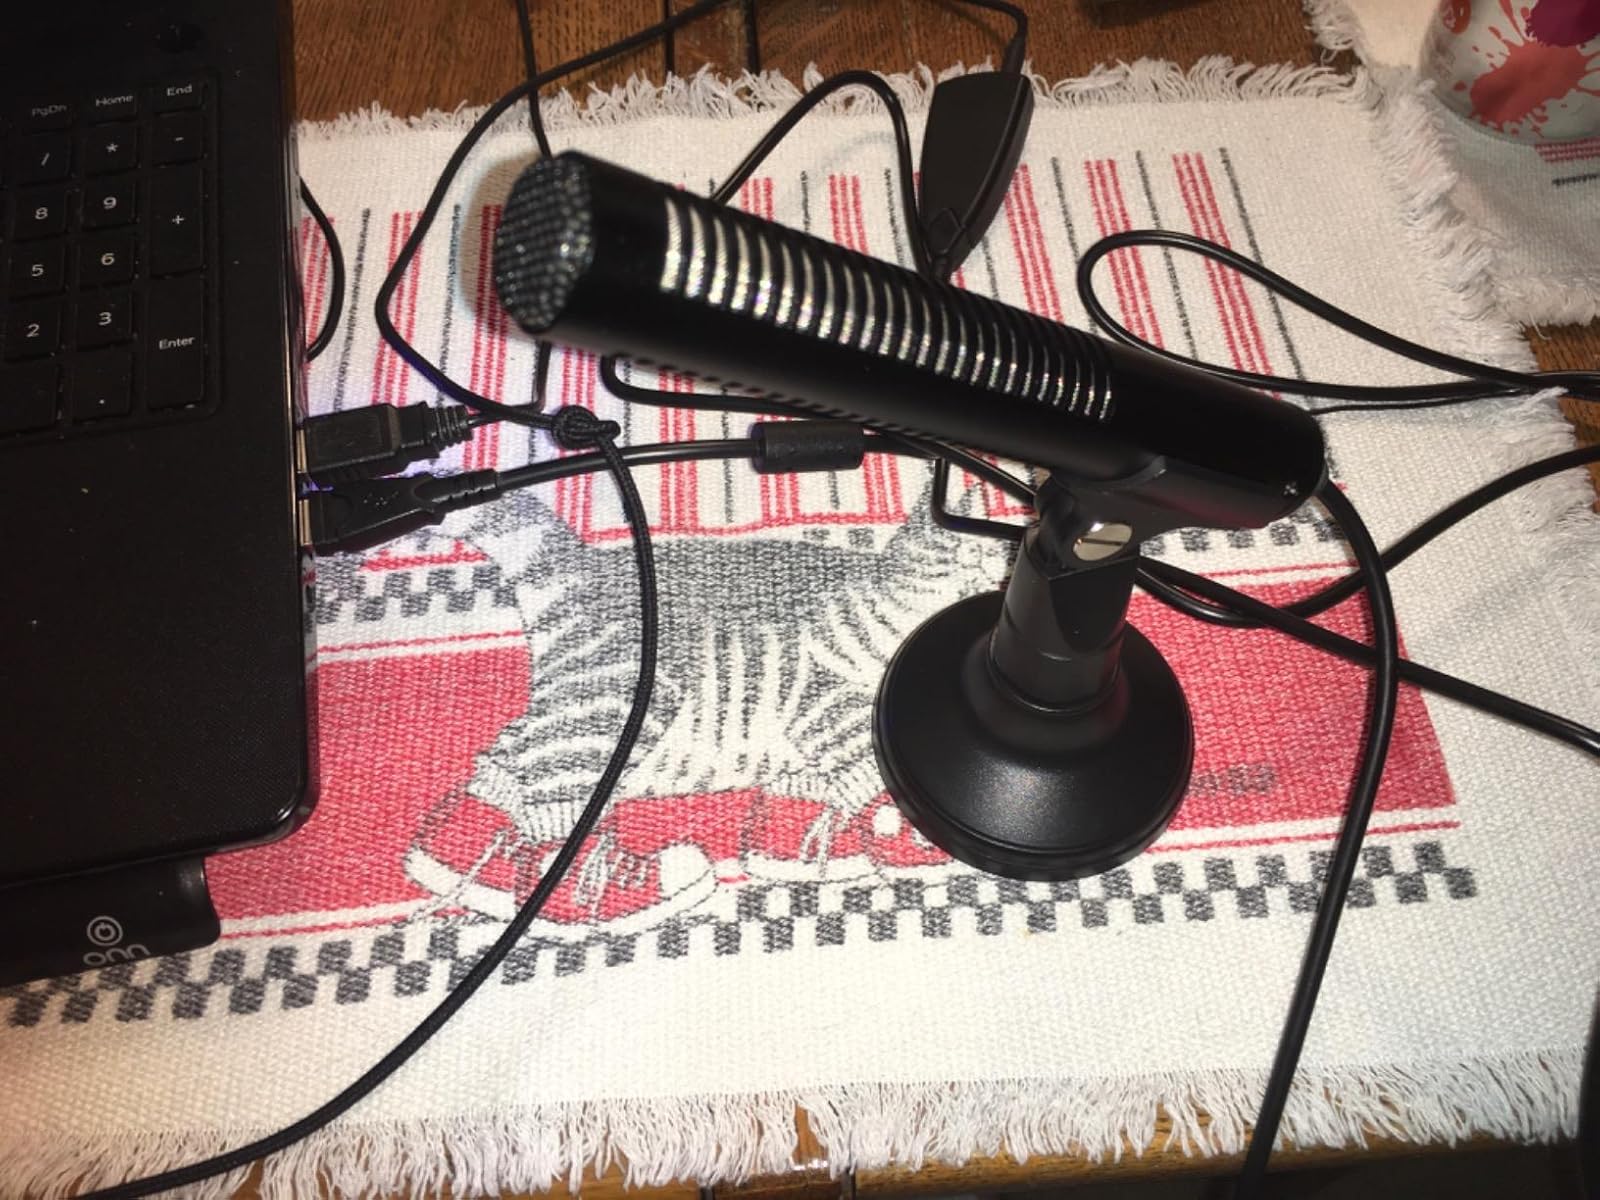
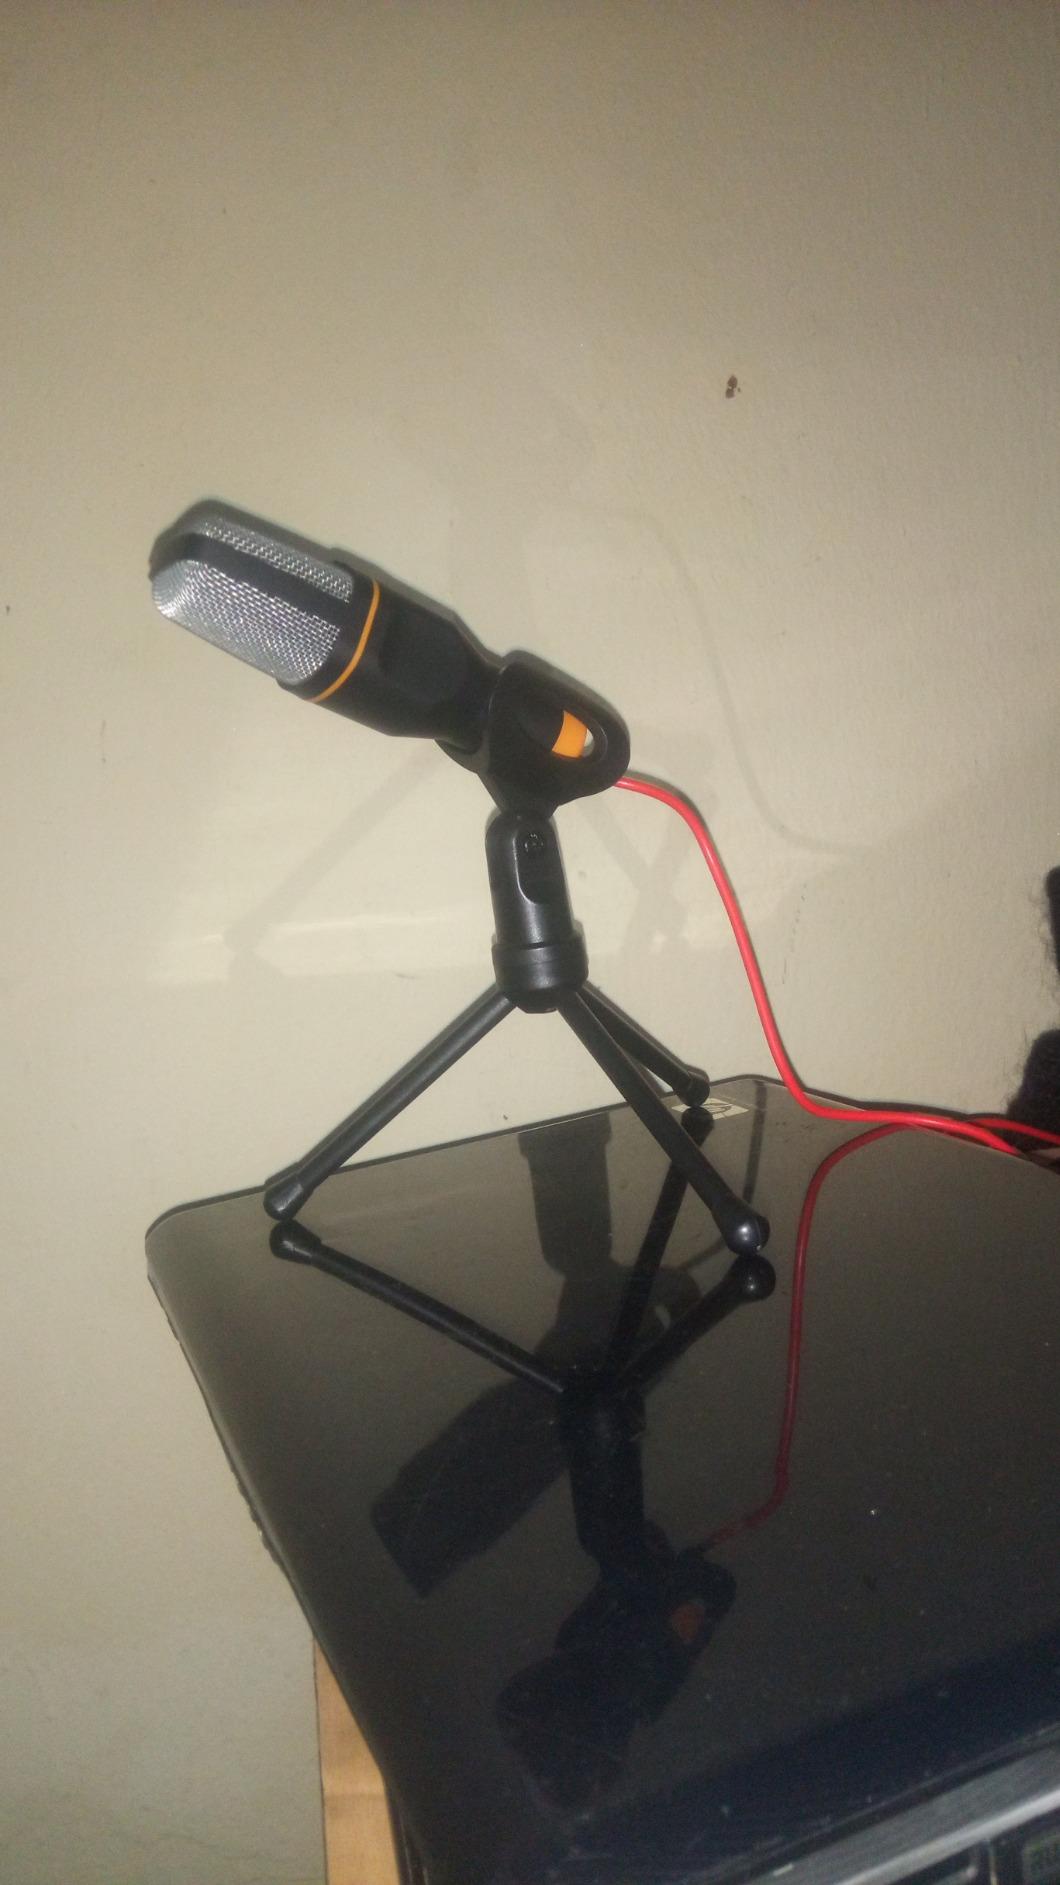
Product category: microphone
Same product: no